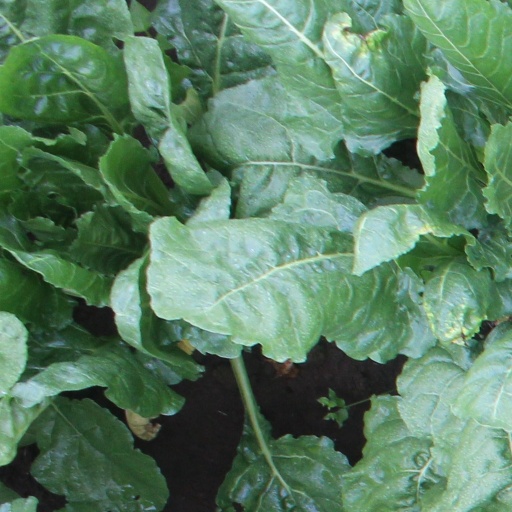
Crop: sugar beet